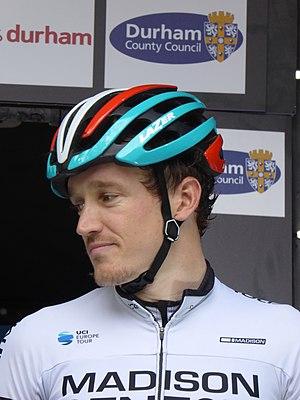
Tobyn Horton, né le 7 octobre 1986 sur l'île de Guernesey, est un coureur cycliste britannique.